Andreas Urs Sommer

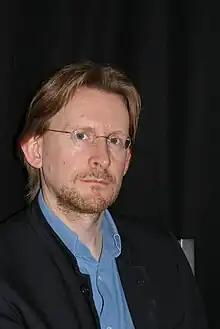
Sommer in 2012

Andreas Urs Sommer (born 14 July 1972) is a German philosopher, born in Zofingen, Switzerland. He specializes in the history of philosophy and its theory, ethics, philosophy of religion, and Skepticism. His historical studies center on the philosophy of Enlightenment and Nietzsche, but they also deal with Kant, Max Weber, Pierre Bayle, Jonathan Edwards, and others.